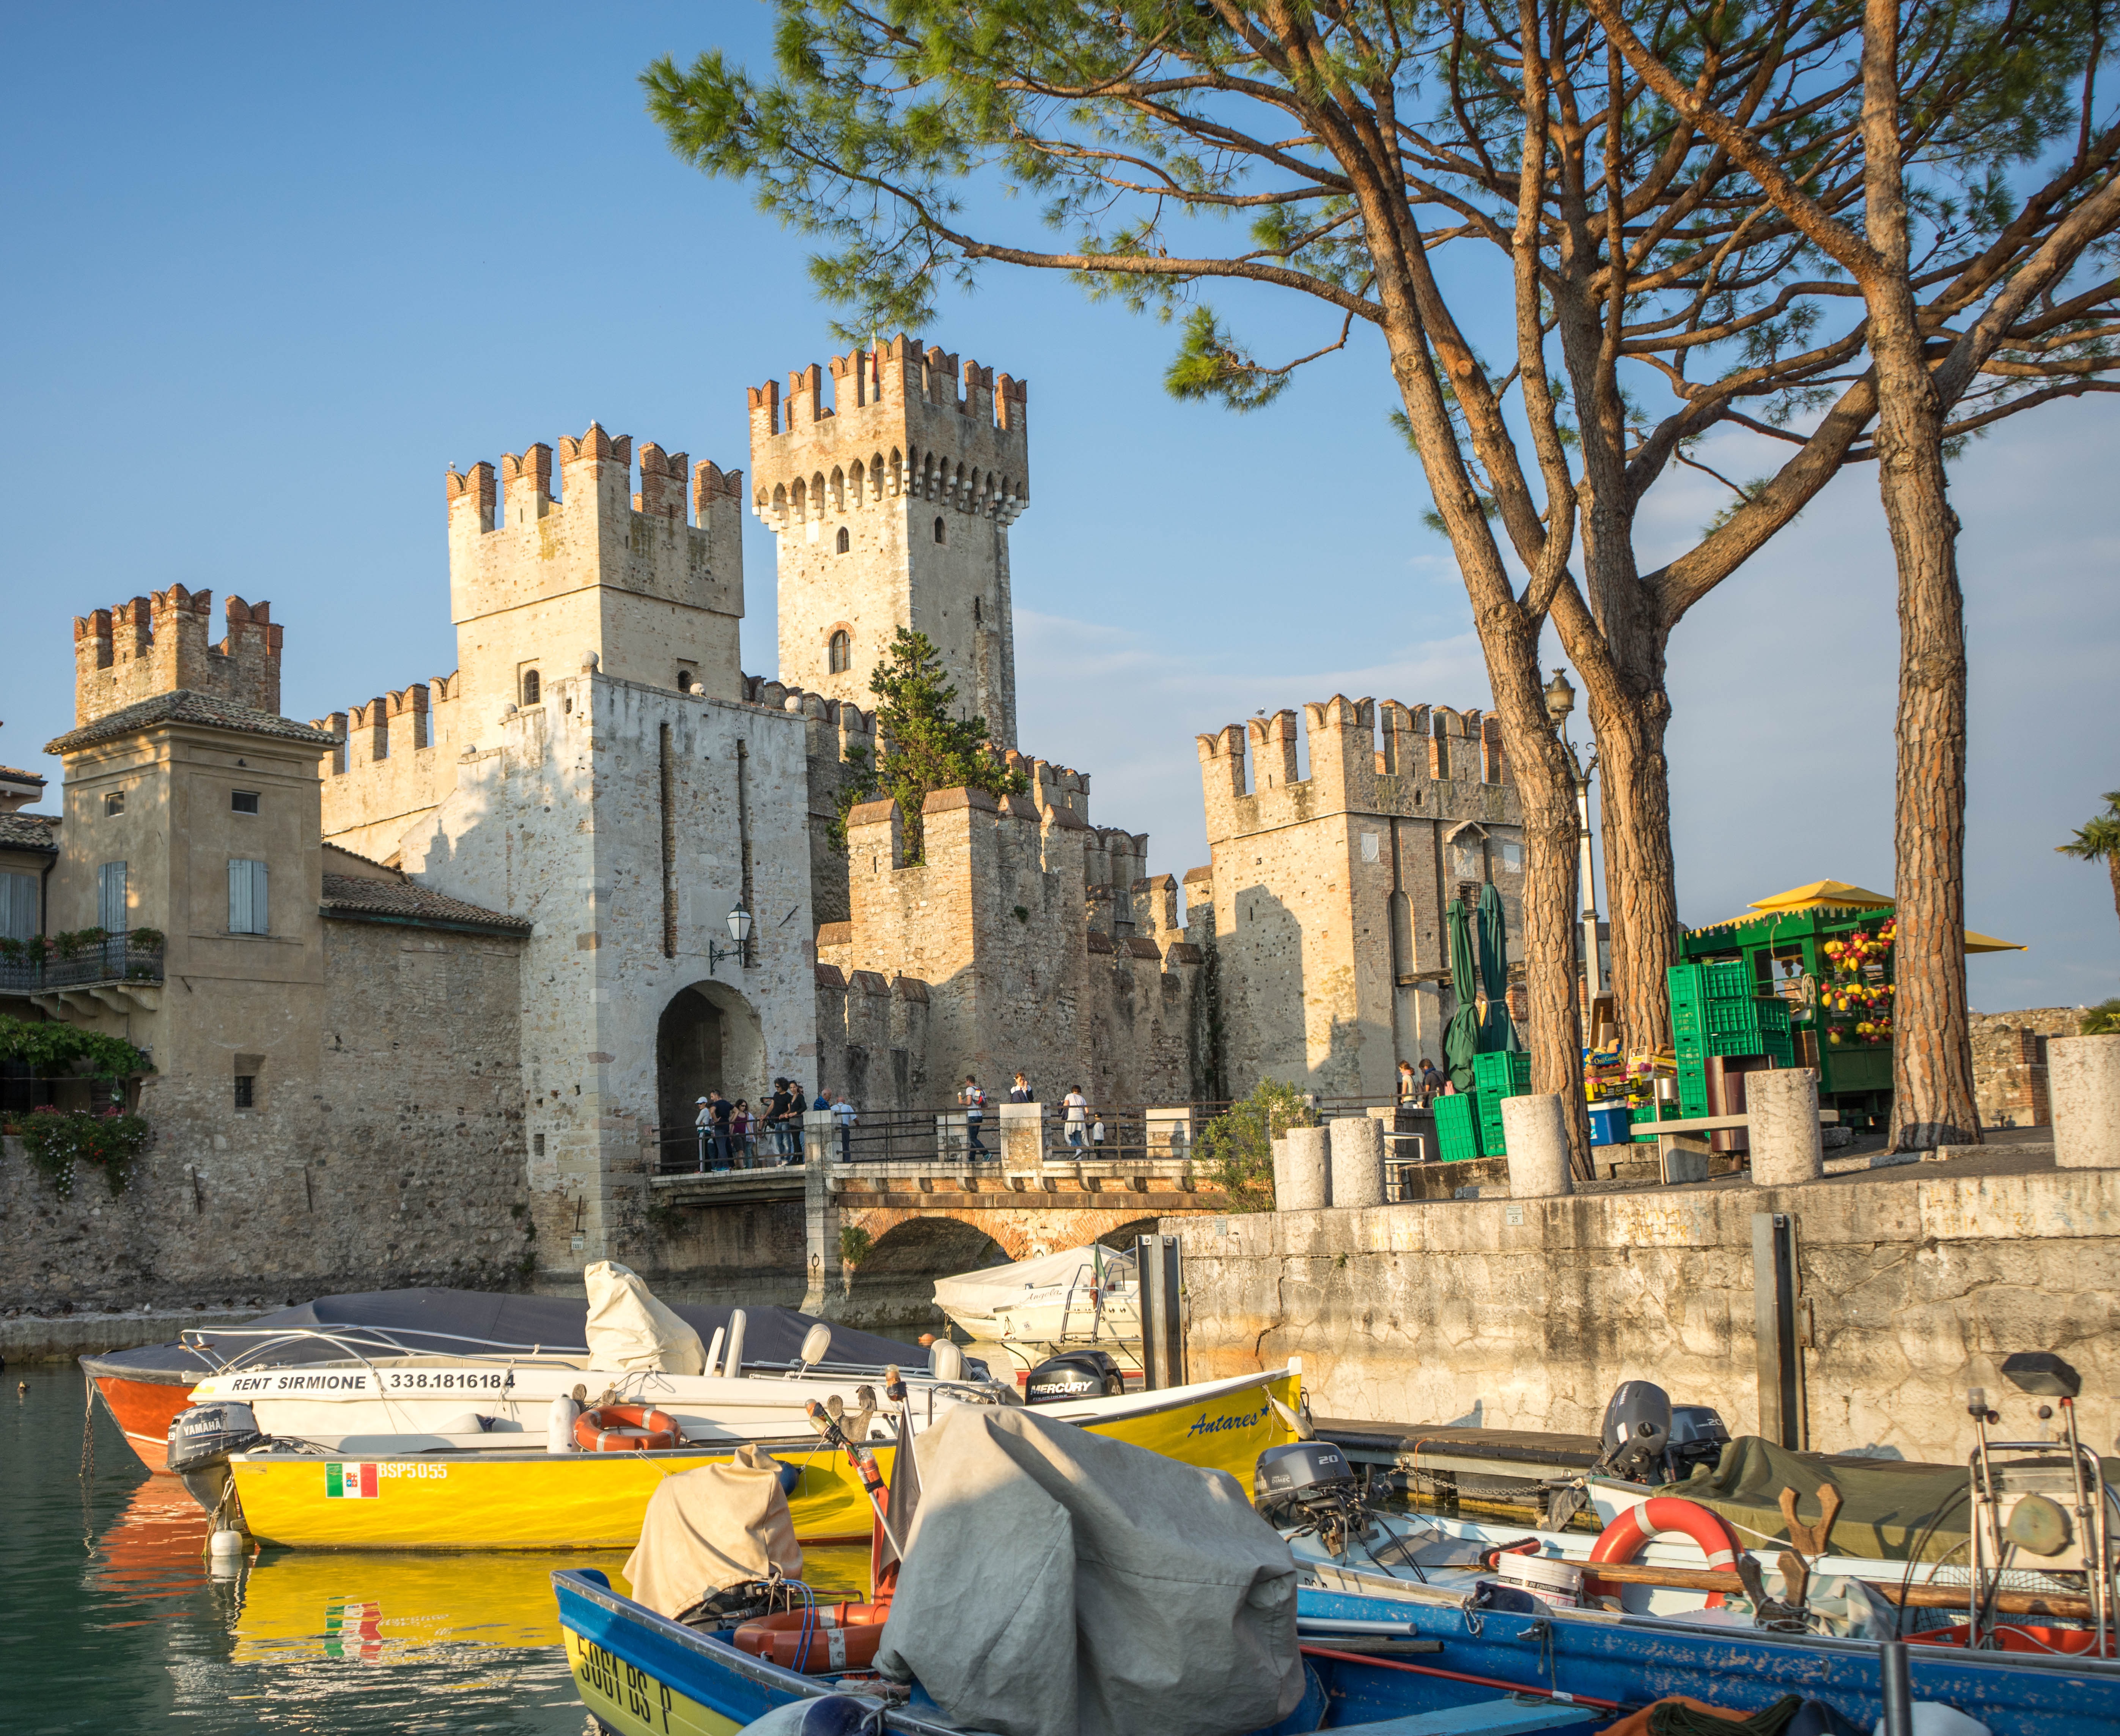
water, town, vacation, travel, tower, landmark, italy, tourism, waterway, medieval, fortress, boats, destination, lake garda, sirmione, scaliger castle